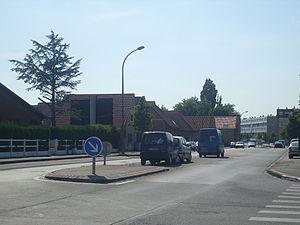
Petite-Synthe(Dessinguez)
Dunkerque est une commune française, sous-préfecture du département du Nord.
La ville de Dunkerque est composée de plusieurs quartiers, issus pour la plupart des fusions et associations avec d'autres villes : Malo-les-Bains, Rosendaël, Dunkerque-Centre, Dunkerque-Sud, Saint-Pol-sur-Mer, Petite-Synthe, Fort-Mardyck et Mardyck. Ces quartiers sont eux-mêmes découpés en plusieurs zones. L'article suivant les décrit.